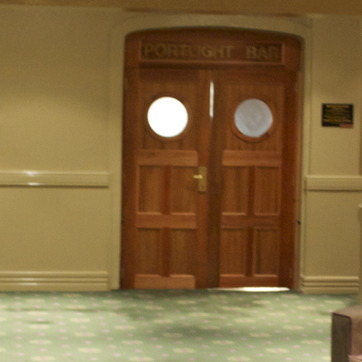
Material: wood